Ron Mahay

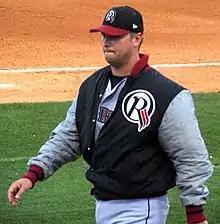
Mahay with the Oklahoma RedHawks in 2006

Ronald Matthew Mahay (born June 28, 1971) is an American former professional baseball pitcher. He played for the Boston Red Sox, Oakland Athletics, Florida Marlins, Chicago Cubs, Texas Rangers, Atlanta Braves, Kansas City Royals, and Minnesota Twins. After retiring from active play in January 2013, he was named a scout by the Los Angeles Dodgers for the season. He is currently the pitching coach for the Mahoning Valley Scrappers of the MLB Draft League.